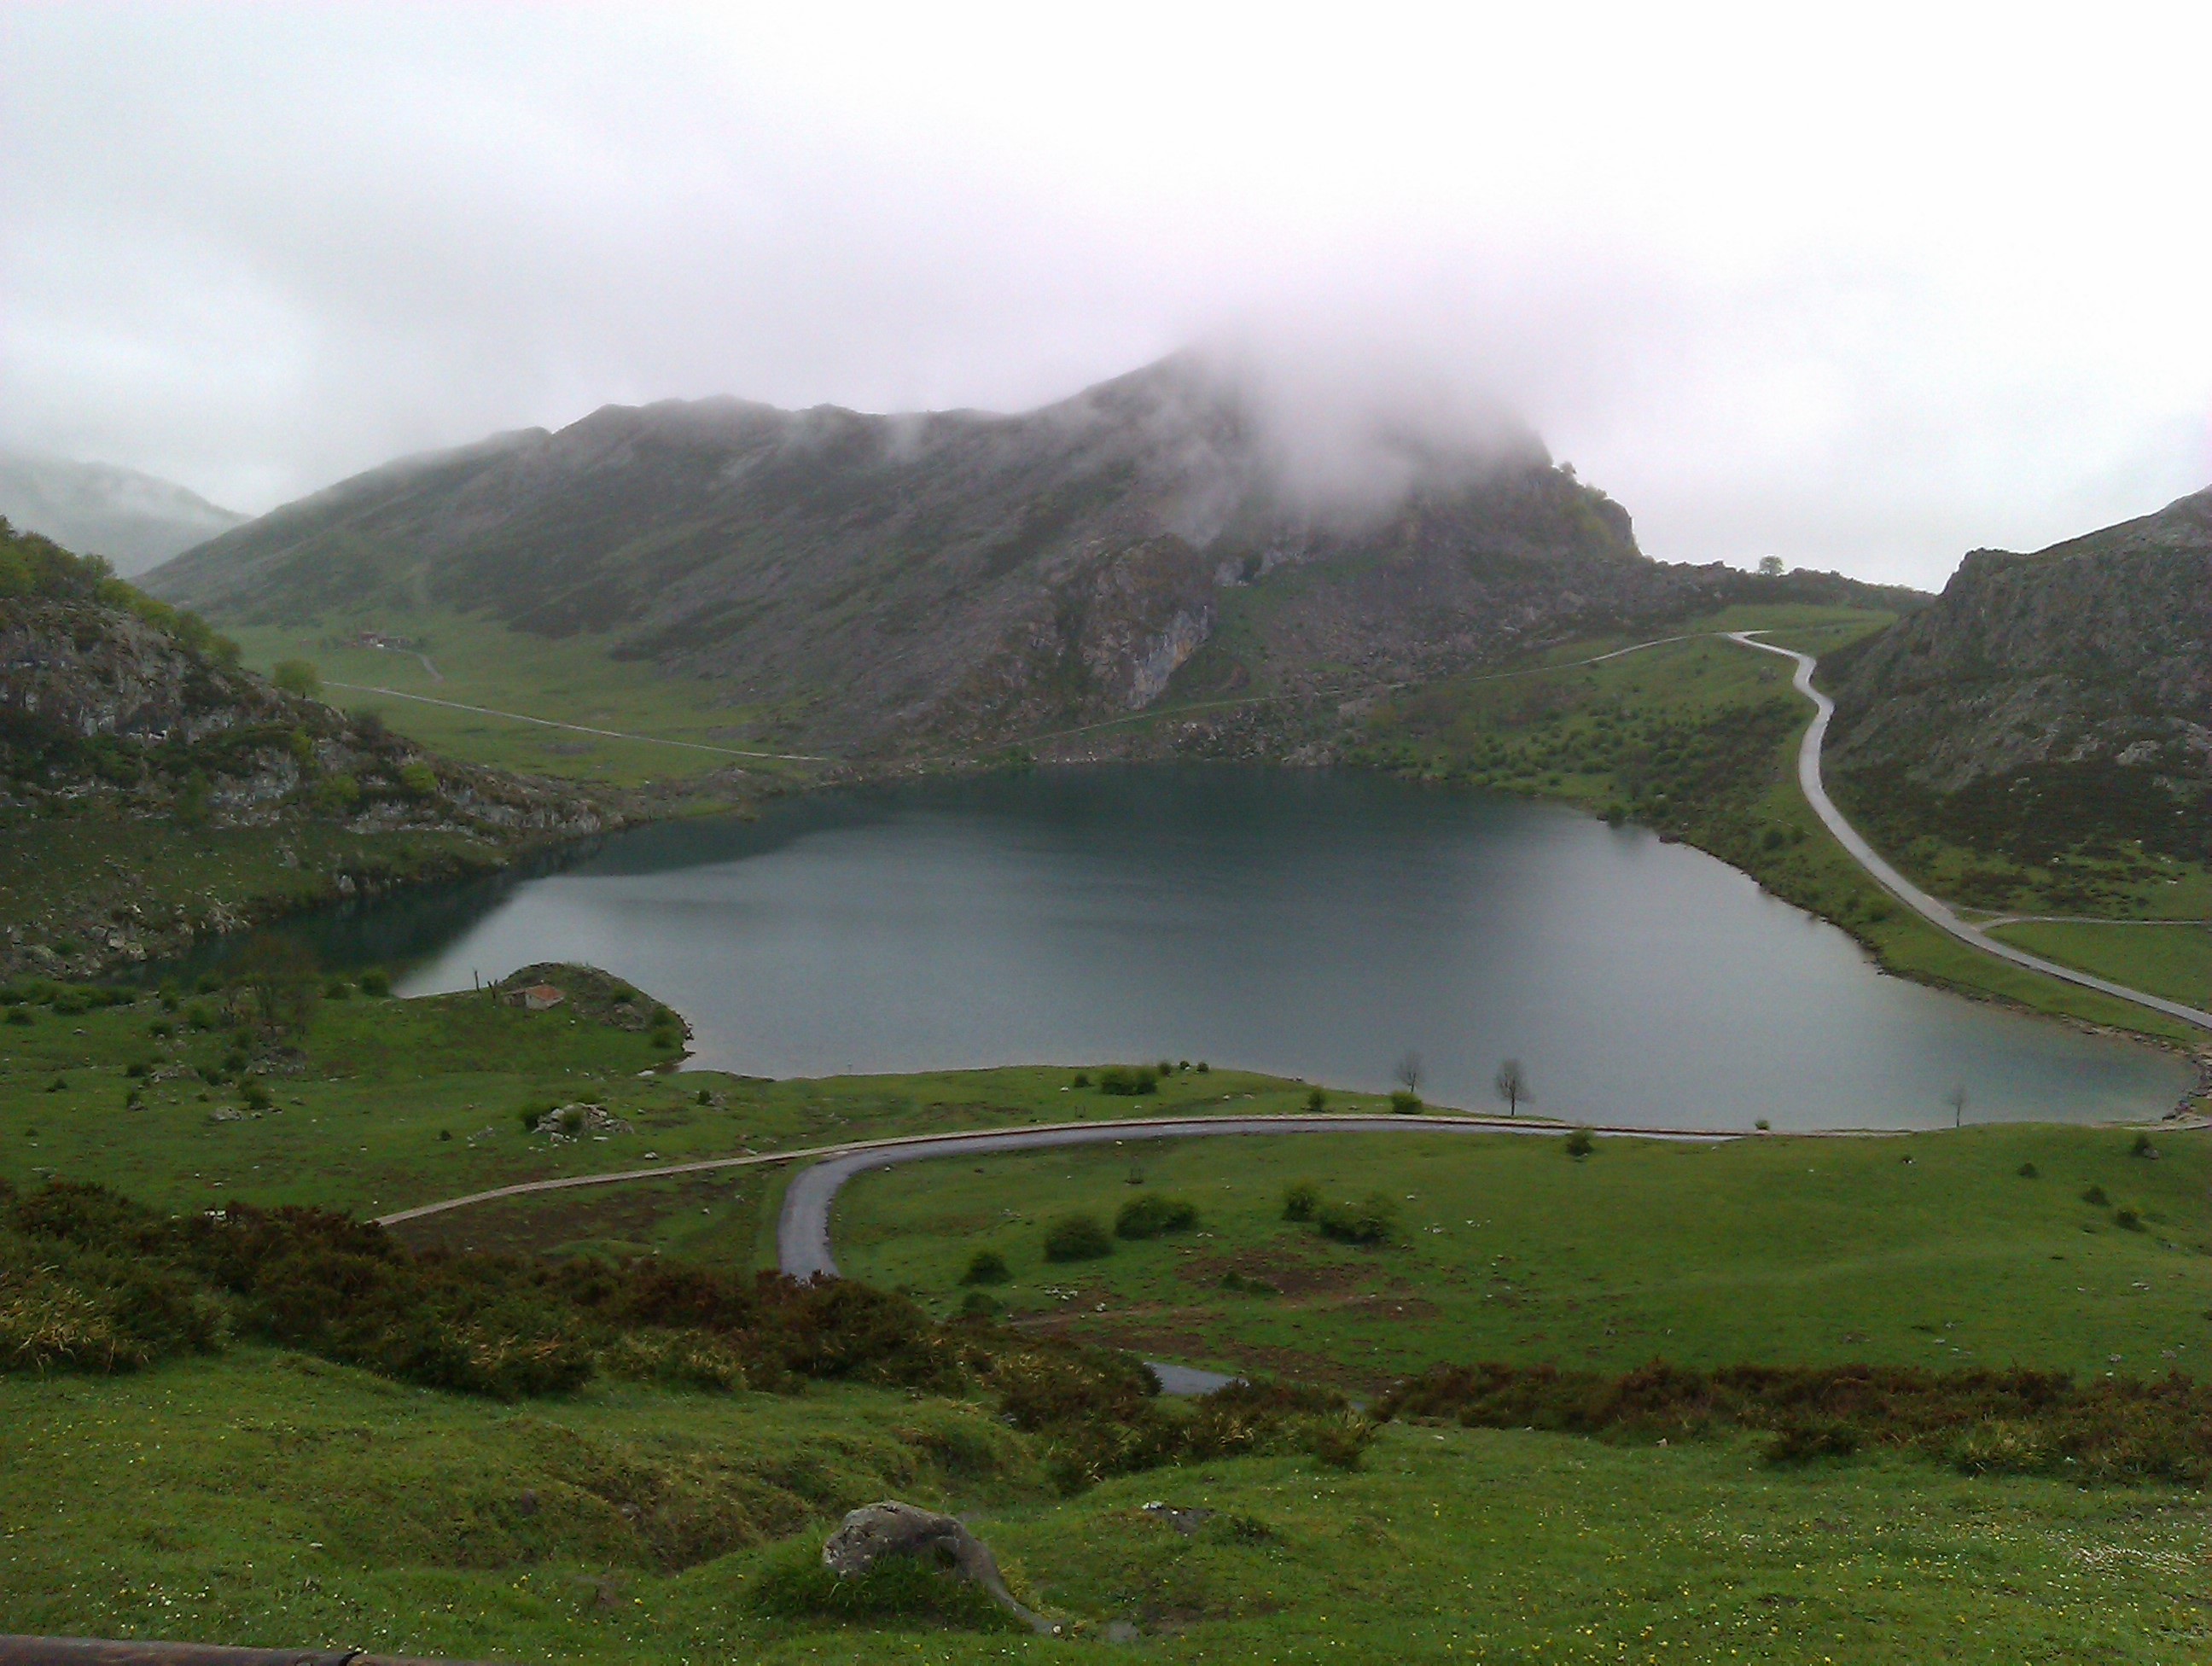
landscape, mountain, winter, mist, rain, hill, lake, river, valley, mountain range, green, fjord, reservoir, highland, body of water, grey, clouds, mountains, plateau, fell, loch, asturias, tarn, lake district, mountain pass, geographical feature, atmospheric phenomenon, mountainous landforms